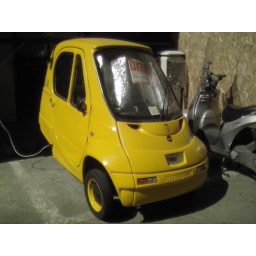
Little yellow car seen in Italy